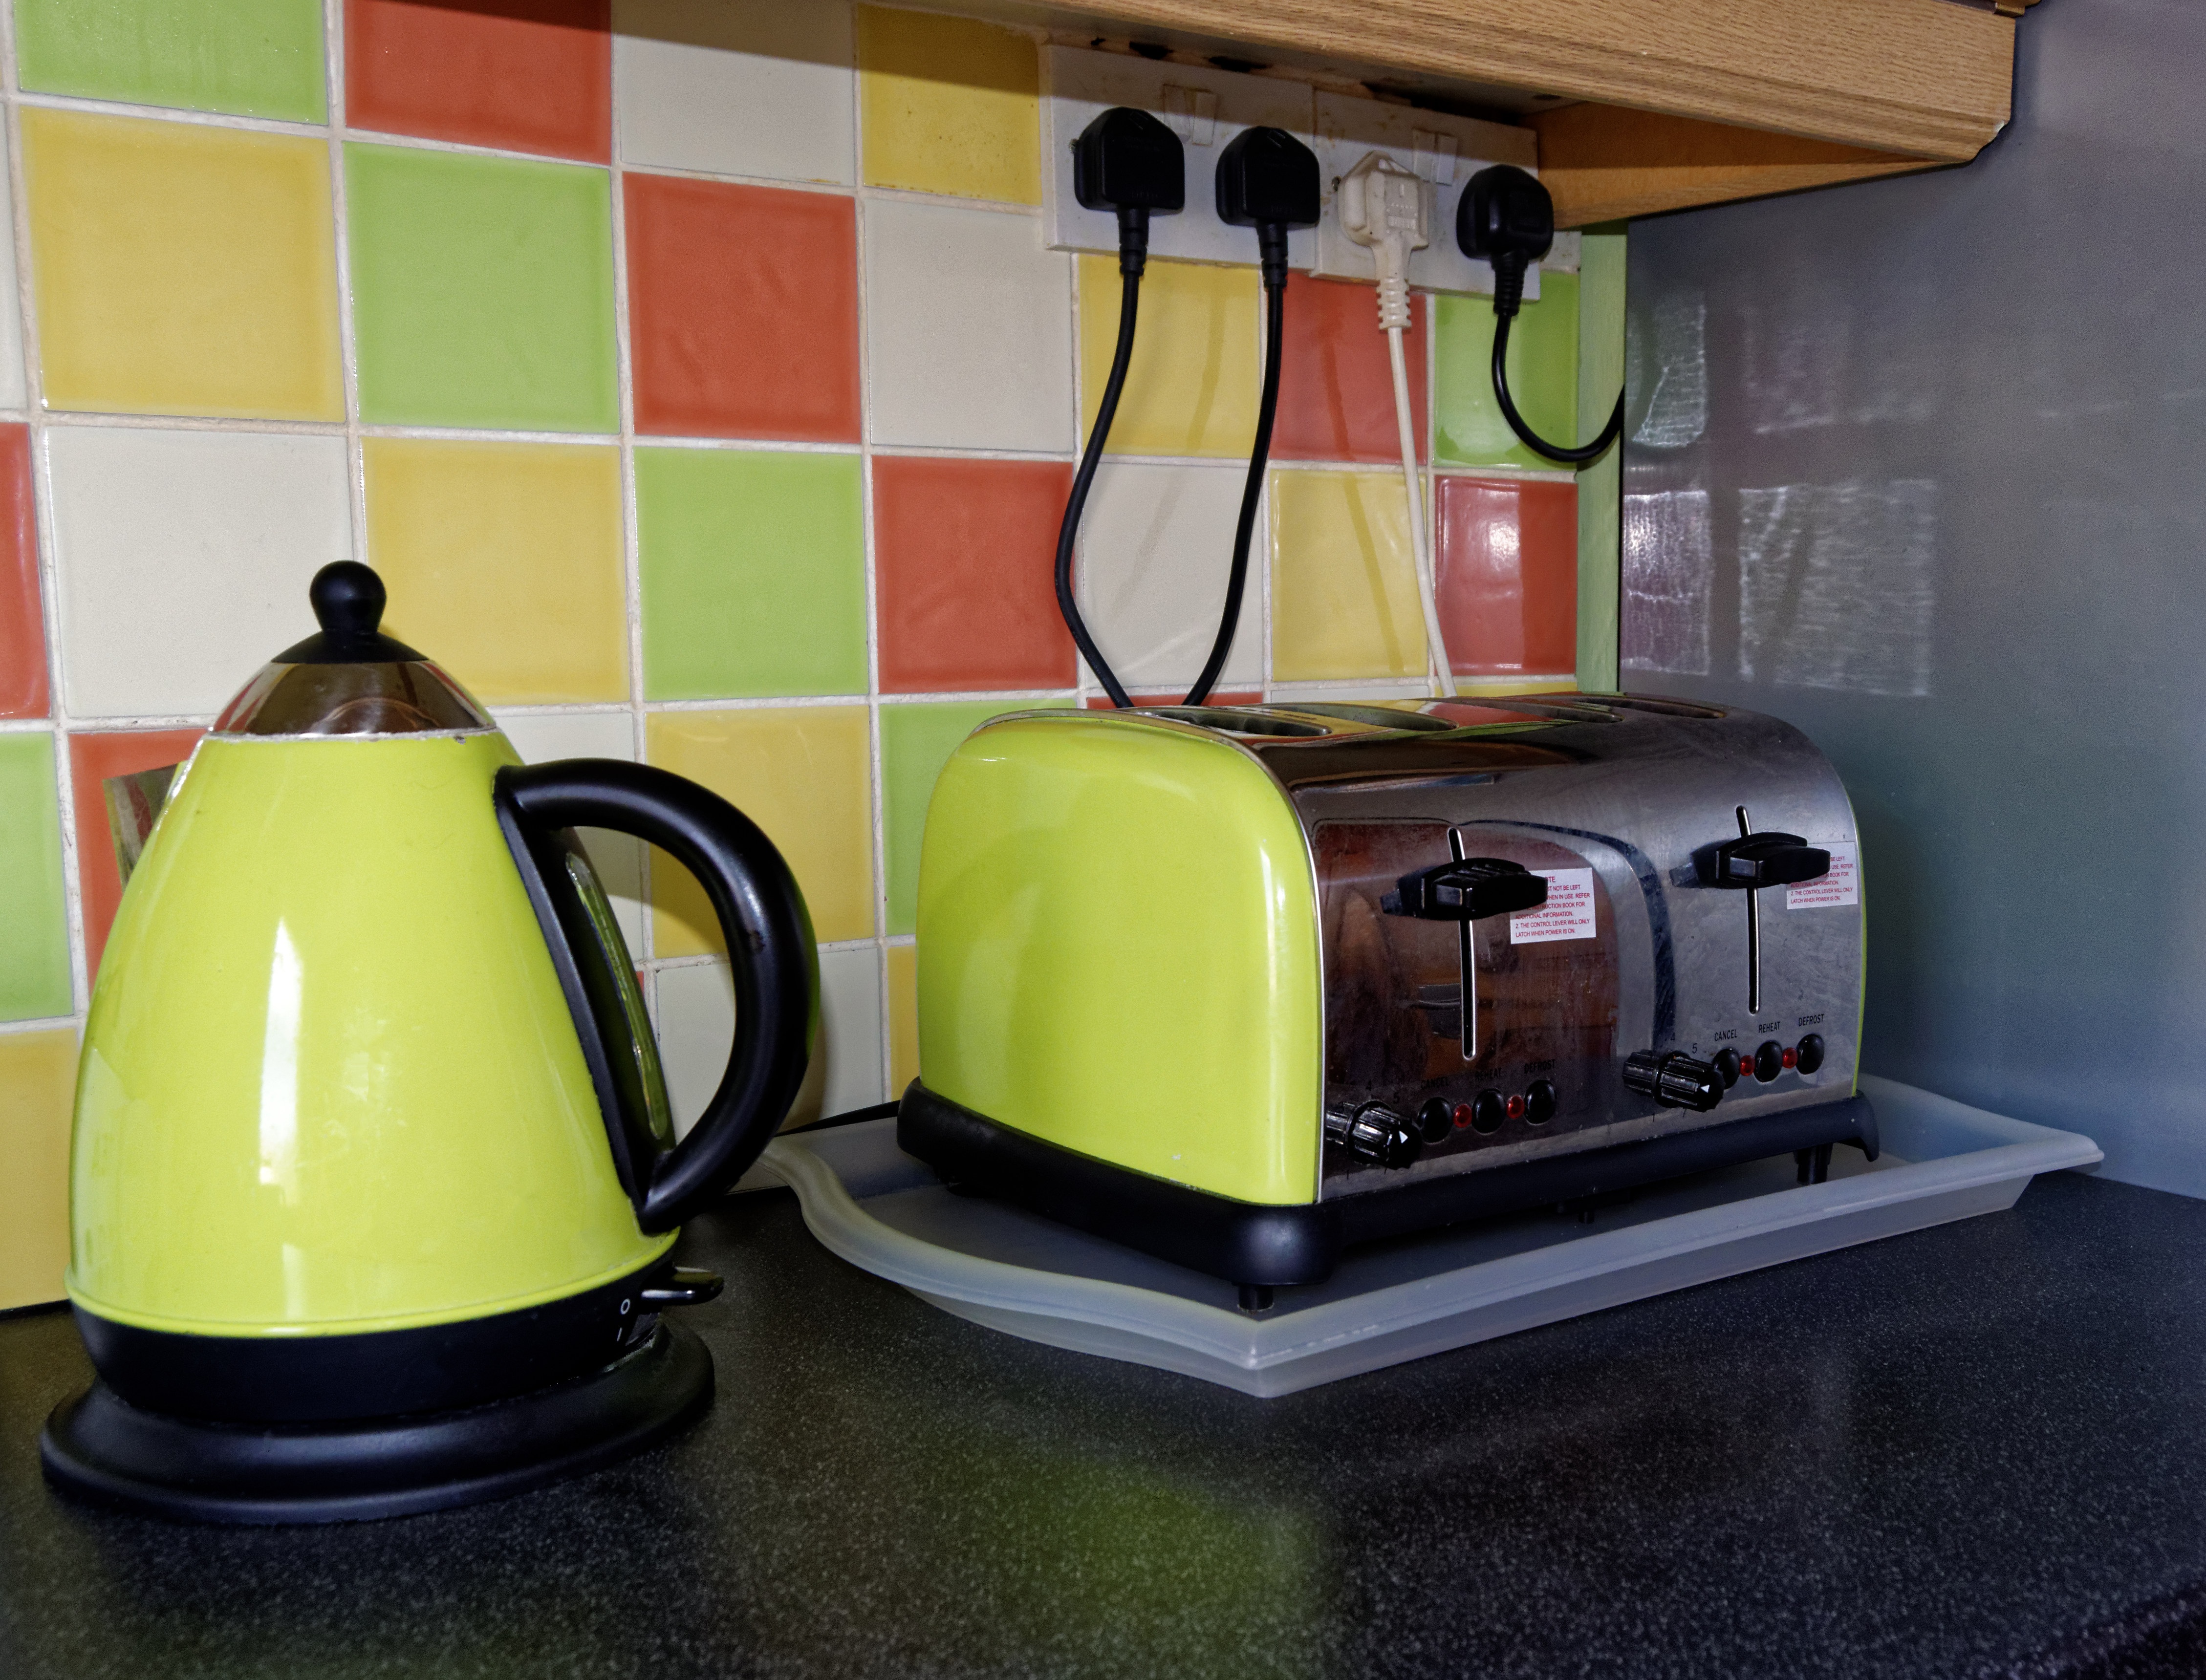
coffee, home, food, cooking, equipment, color, kettle, kitchen, room, kitchenware, toast, appliance, domestic, household, man made object, toaster